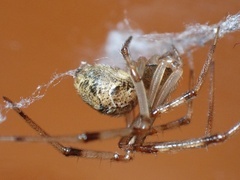
Species: Parasteatoda_tepidariorum